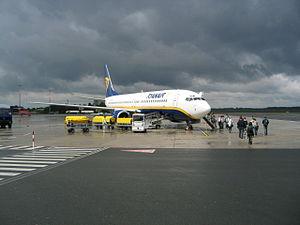
L'aéroport d'Eindhoven est un aéroport régional situé près d'Eindhoven. En nombre de passagers, c'est le deuxième aéroport du pays avec 3,9 millions passagers traités en 2014, juste devant celui de Rotterdam, mais loin derrière Schiphol, l'aéroport majeur des Pays-Bas, avec plus de 53 millions de passagers.